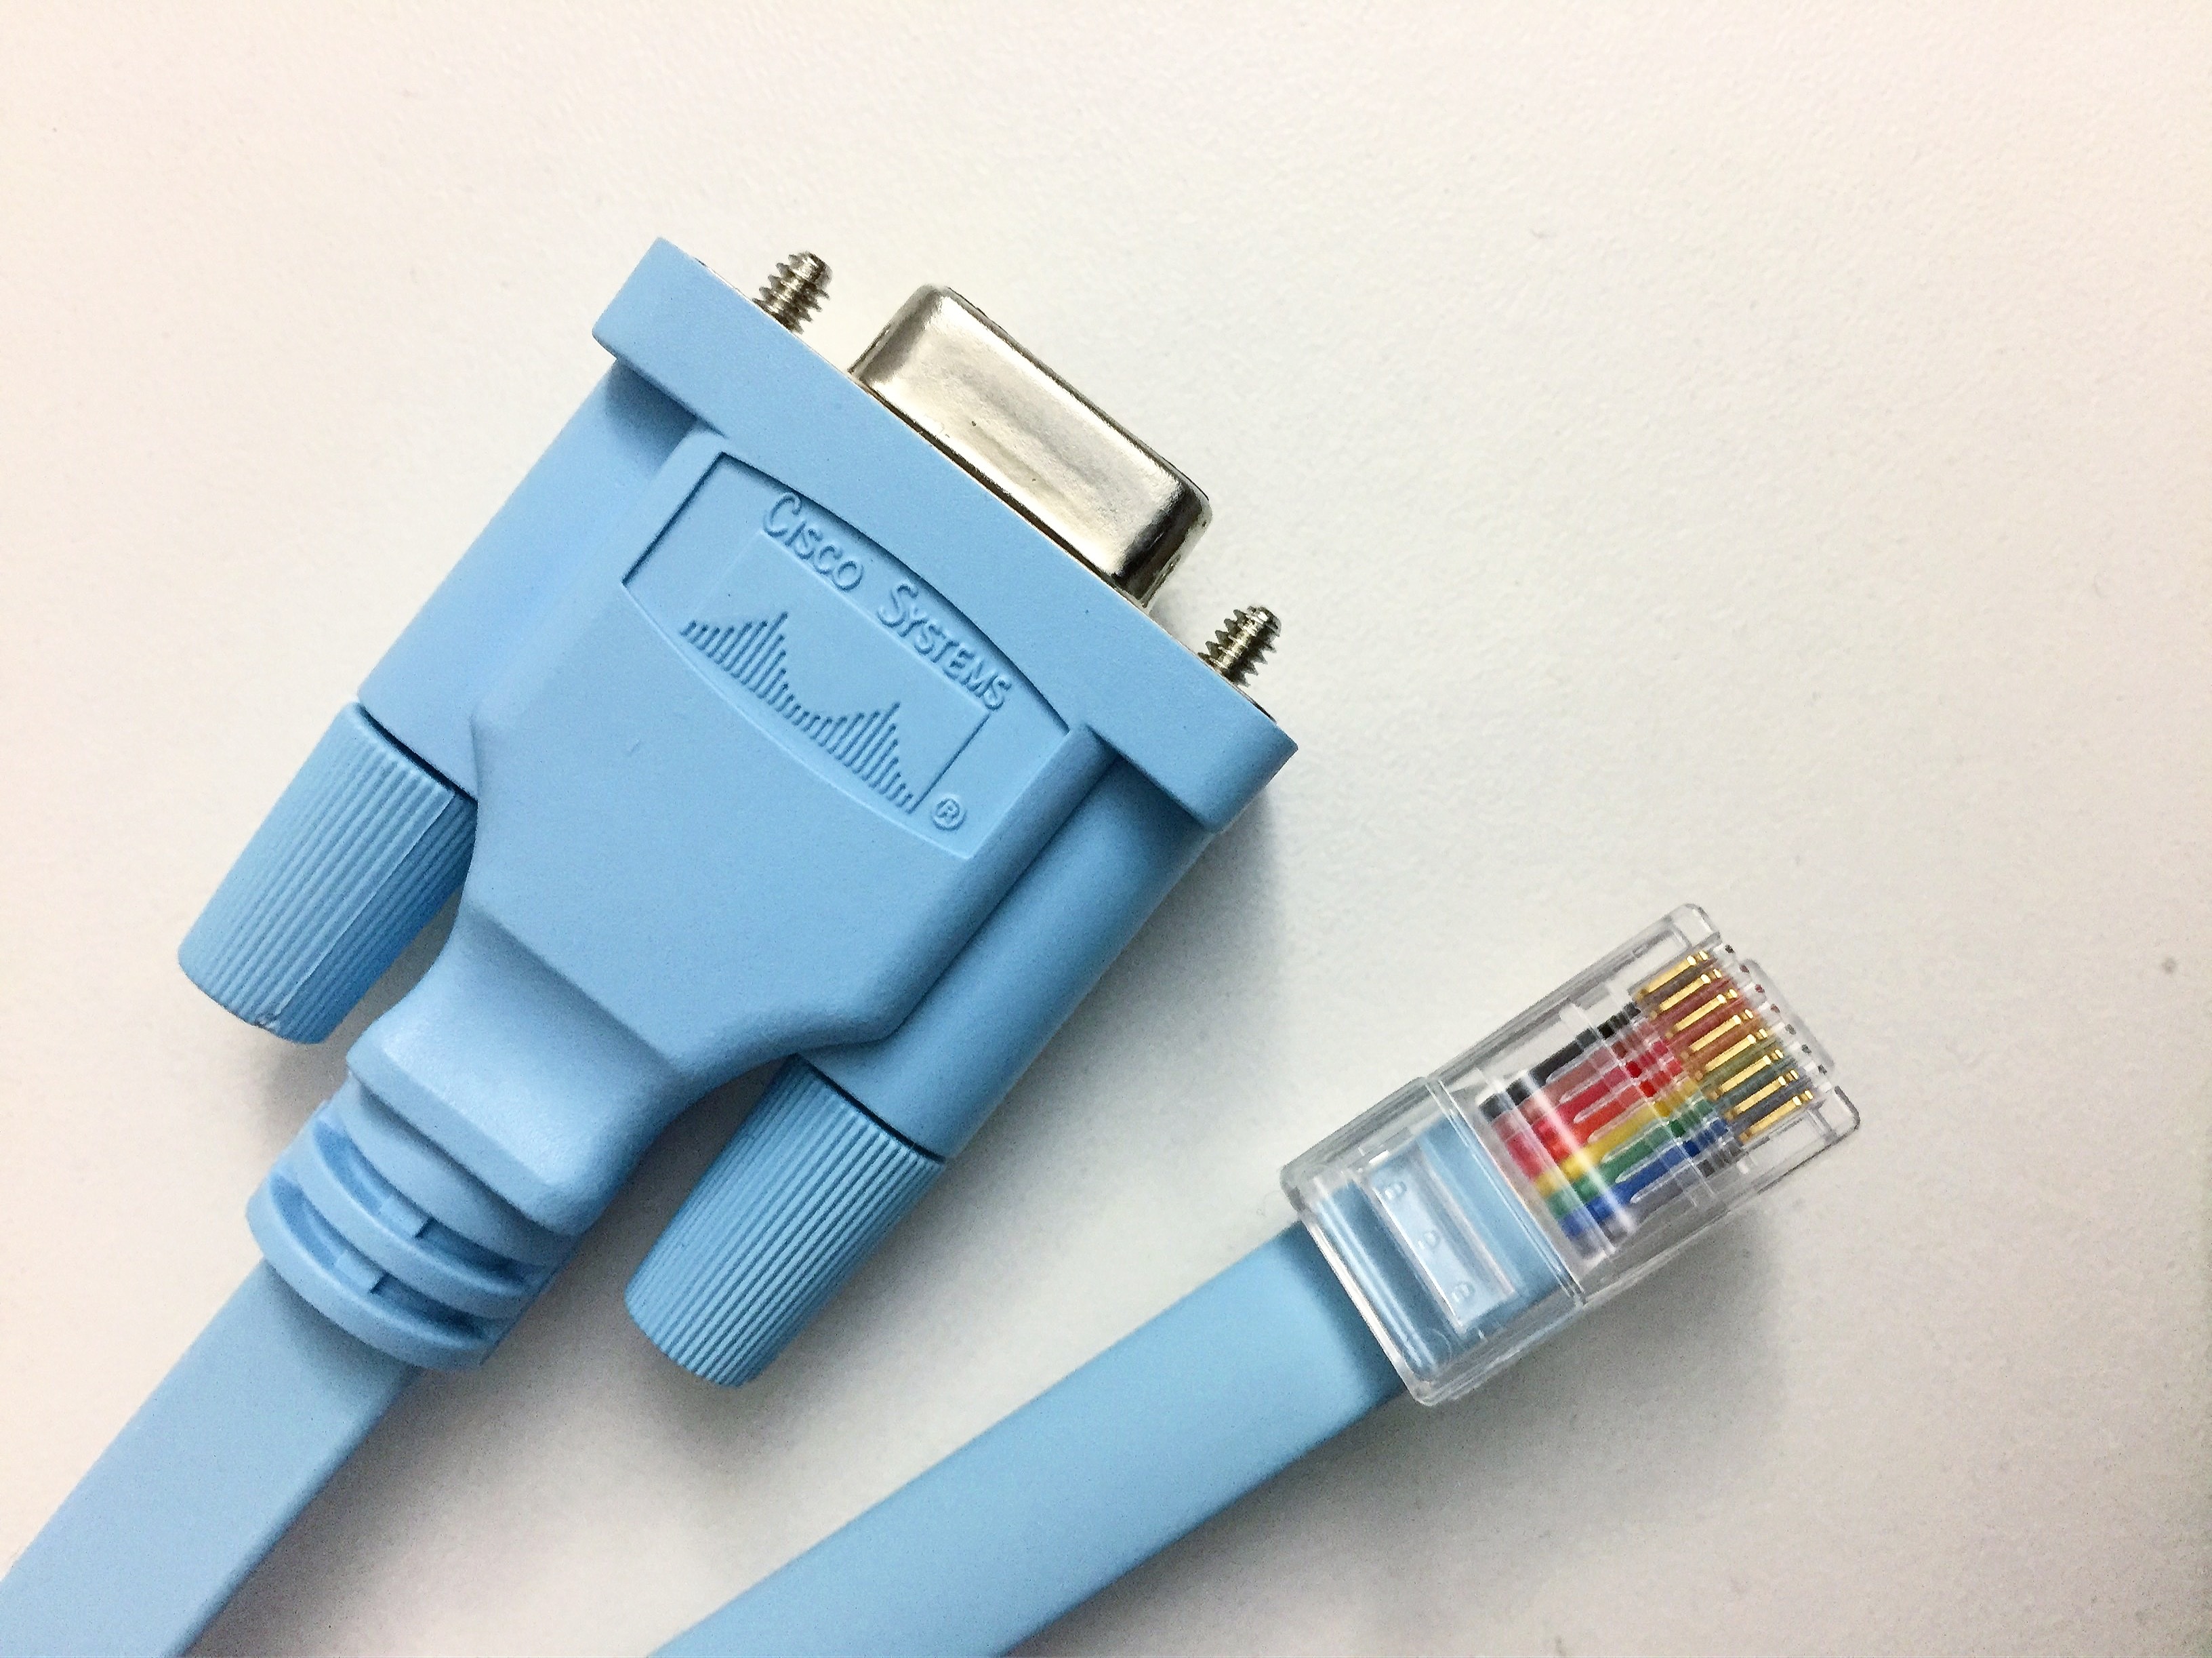
computer, hand, technology, wire, color, electronics, jack, utp, network, cisco, electronic device, electronics accessory